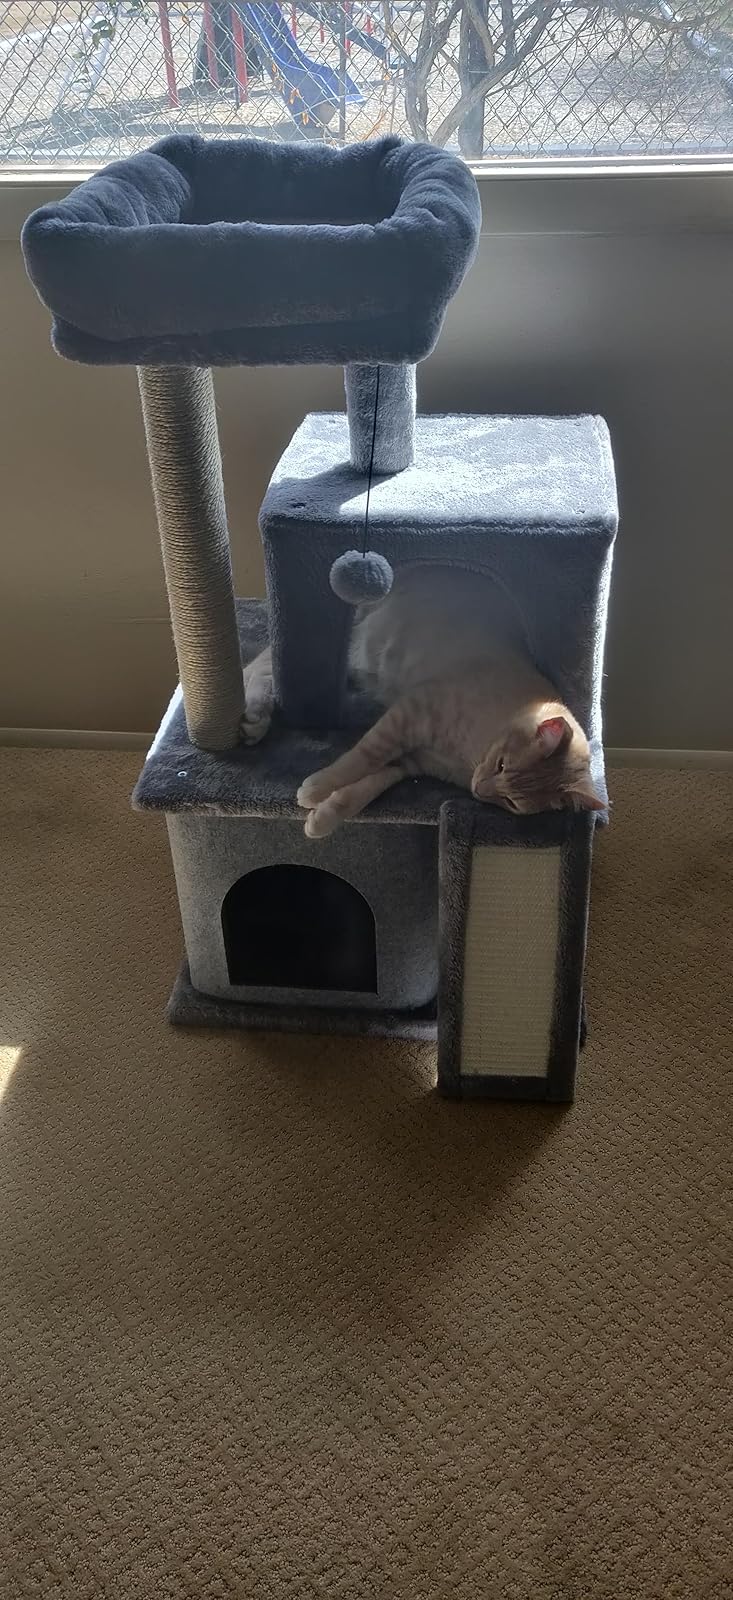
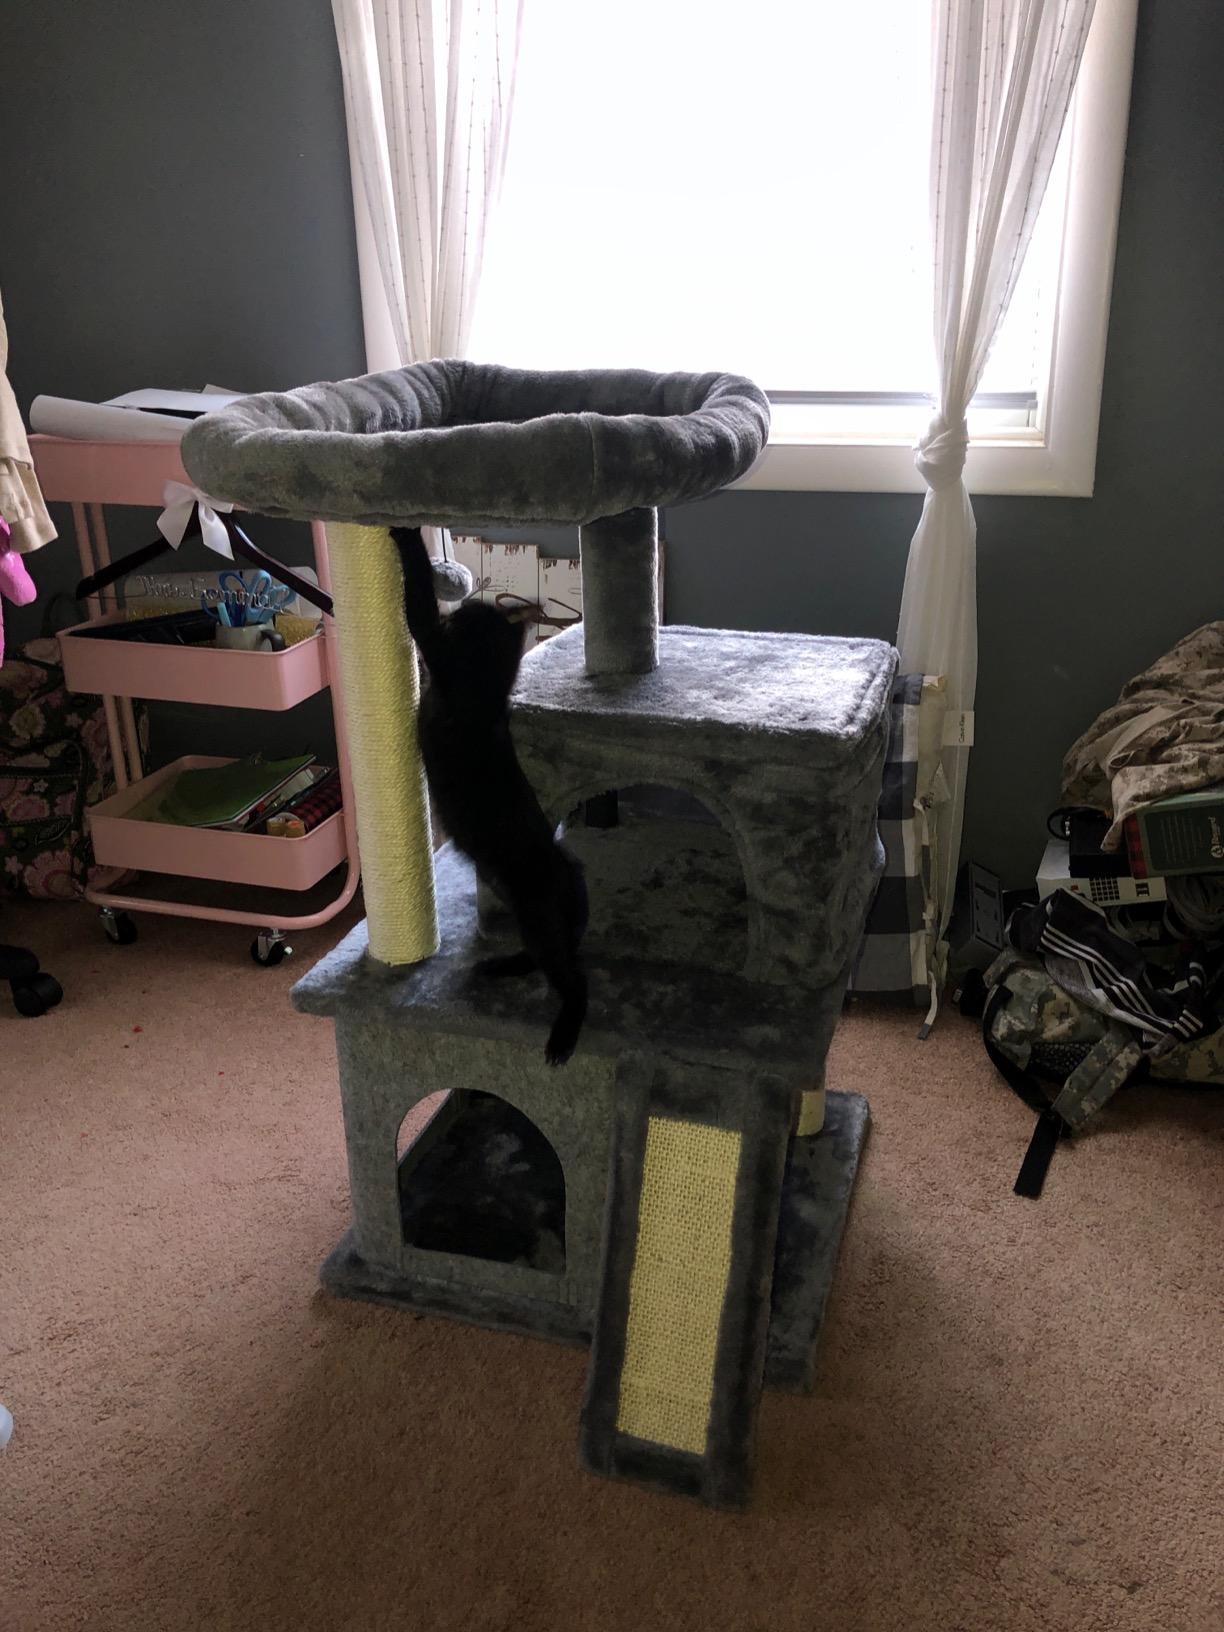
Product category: items_cat tree
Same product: yes